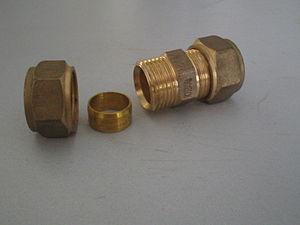
Raccord à compression 12 mm droit